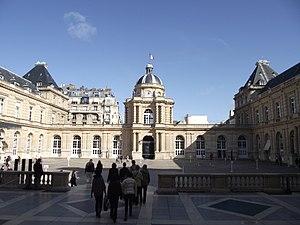
Paris, palais du Luxembourg, La court d'honneur
Le palais du Luxembourg, situé dans le 6ᵉ arrondissement de Paris dans le nord du jardin du Luxembourg, est le siège du Sénat français, qui fut installé en 1799 dans le palais construit au début du XVIIᵉ siècle, à la suite de la régence de la reine Marie de Médicis. Il appartient au domaine de cette assemblée qui comprend également, à proximité du palais, l'hôtel du Petit Luxembourg, résidence du président du Sénat, le musée du Luxembourg, et l'ensemble du jardin.